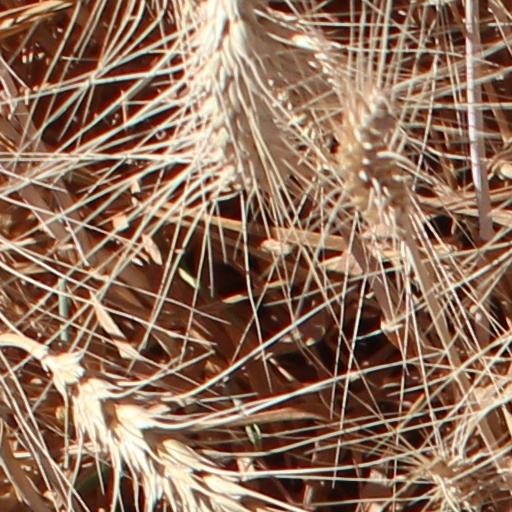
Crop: wheat